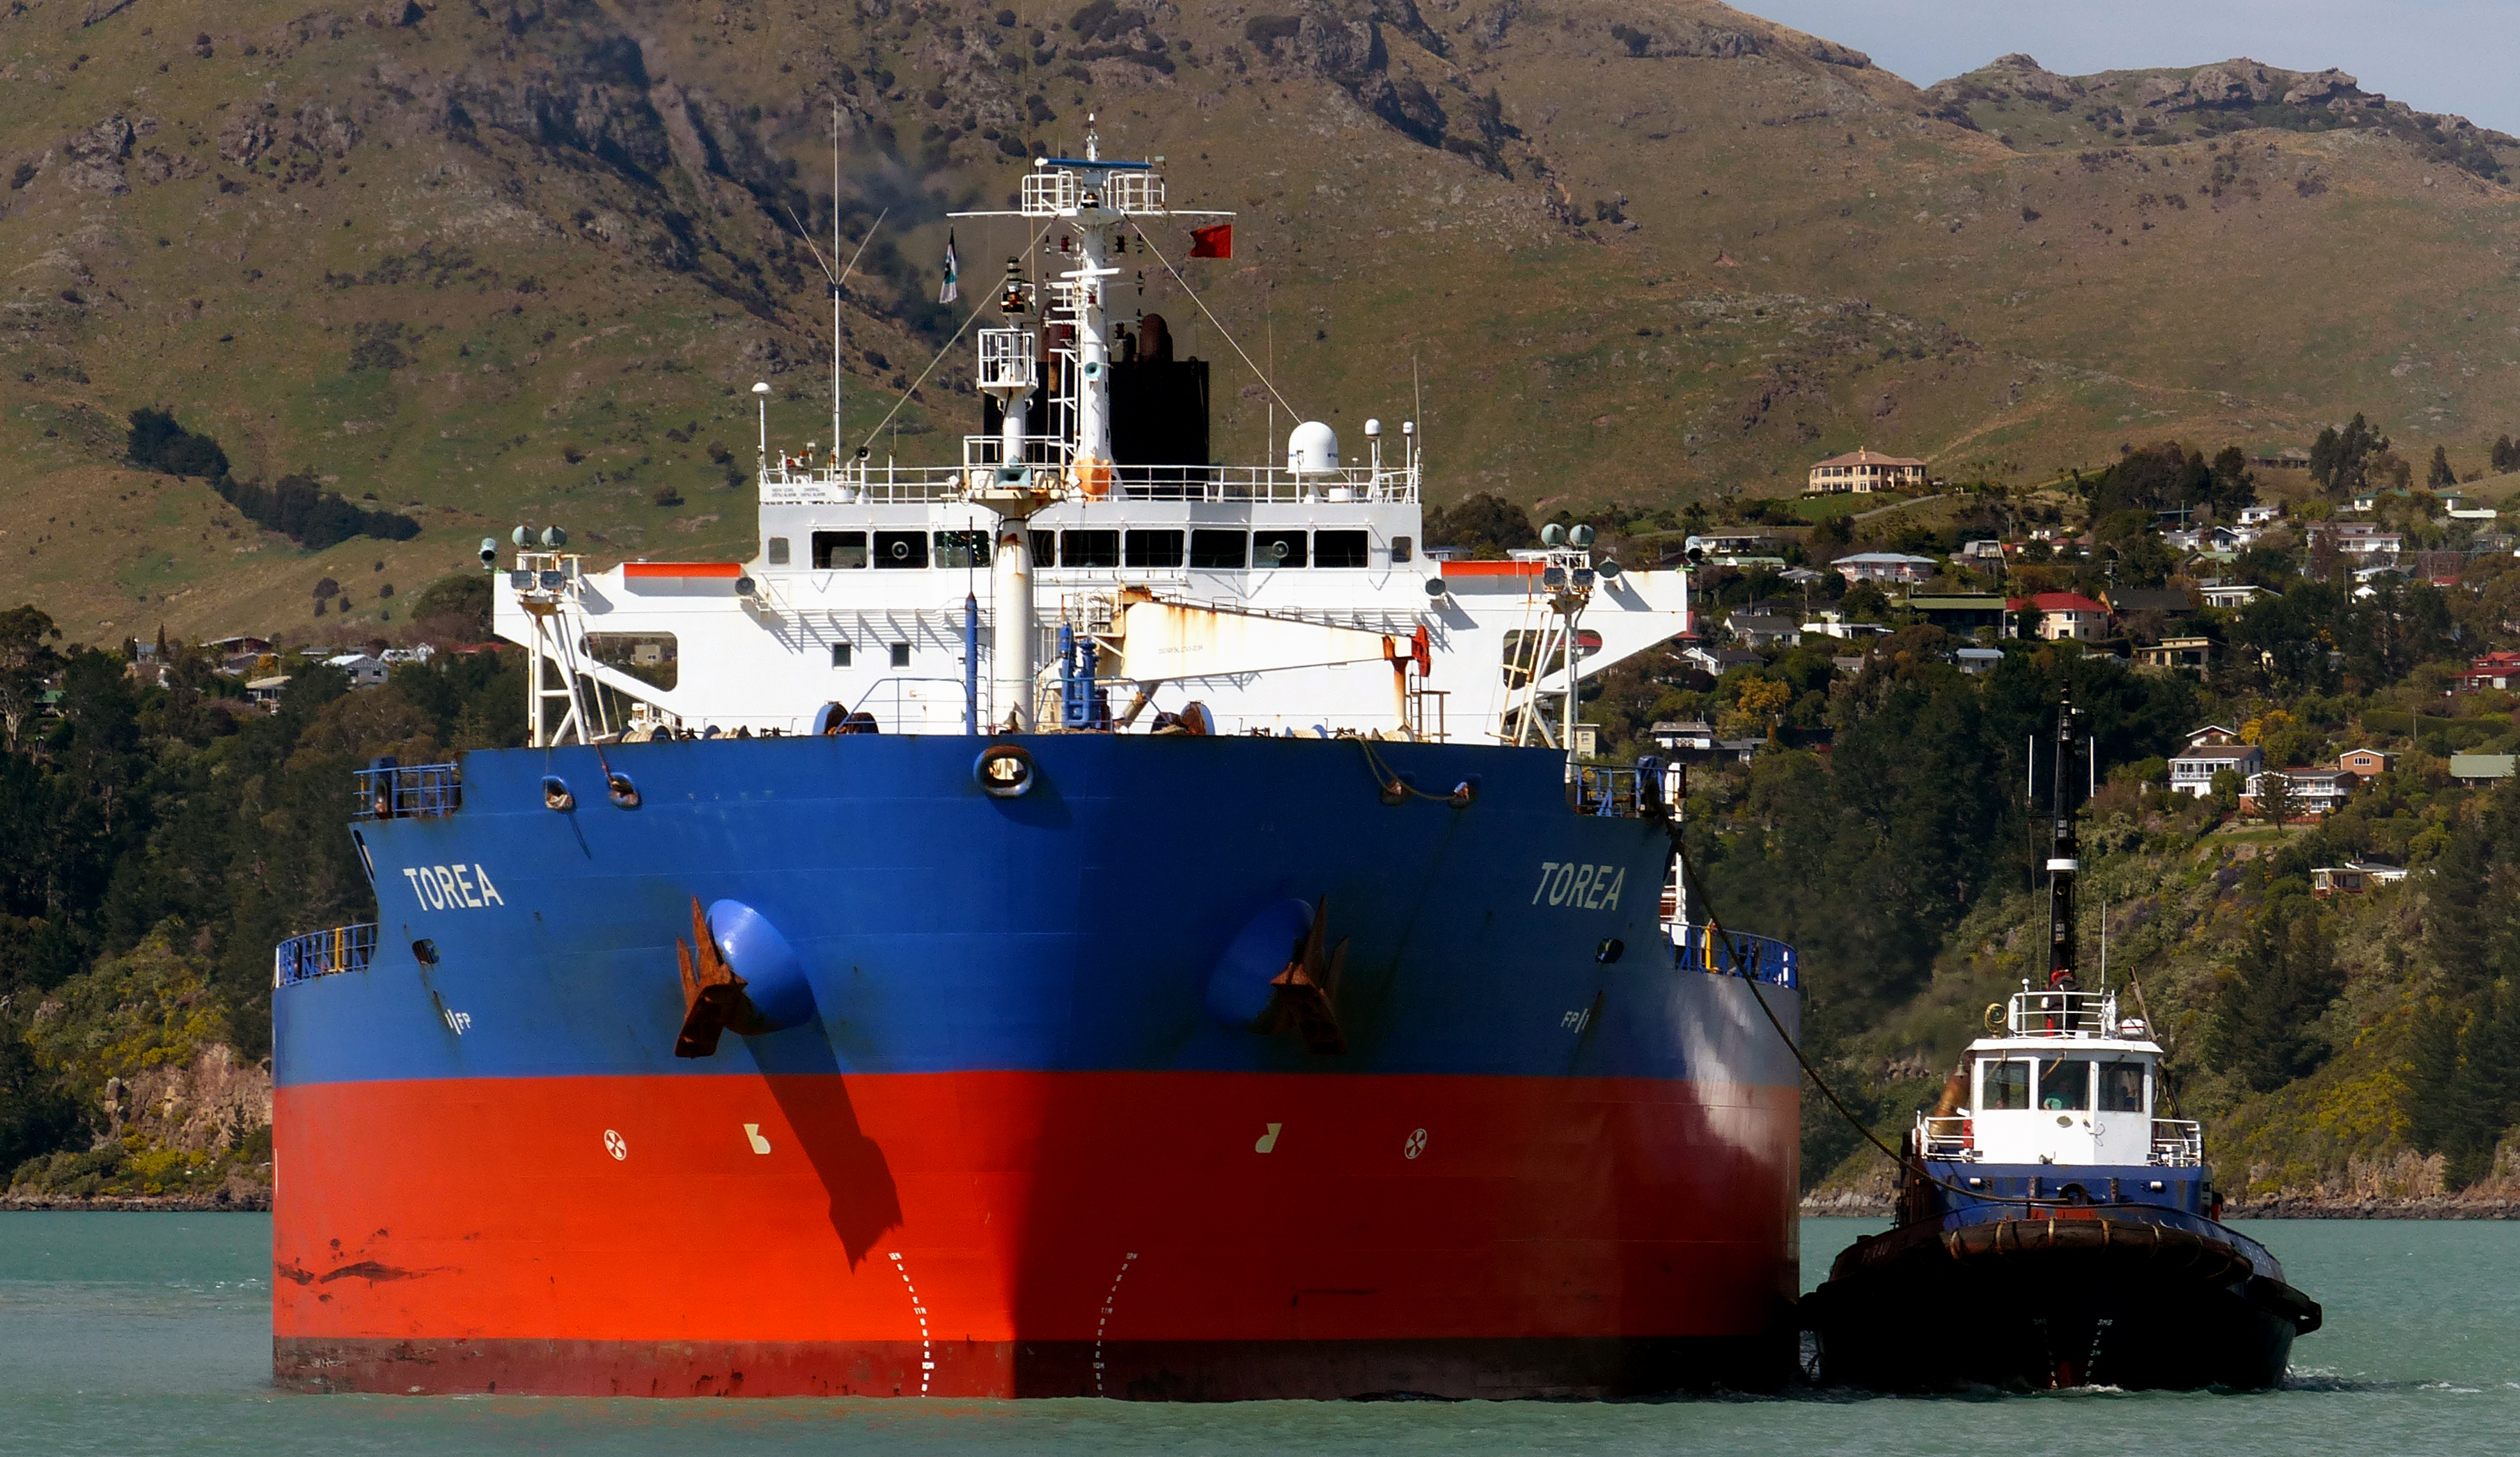
sea, boat, ship, transport, vehicle, harbor, cargo ship, waterway, ferry, publicdomain, boats, ships, channel, tugboat, superzooms, lumiuxfz200, watercraft, container ship, fishing vessel, freight transport, oil tanker, tank ship, bulk carrier, research vessel, anchor handling tug supply vessel, platform supply vessel, reefer ship, roll on roll off